Ski jumping at the 2013 FIS Nordic Junior World Ski Championships

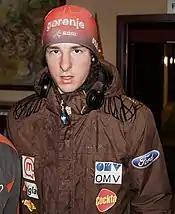
Jaka Hvala – one of the favourites in the individual men competition

Before the Championships, the favorites were Jaka Hvala (Slovenia), Andreas Wellinger (Germany), Karl Geiger (Germany), Stefan Kraft (Austria), and Aleksander Zniszczoł (Poland).